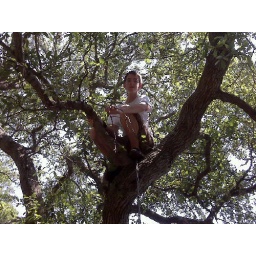
Jesse in tree myrtle beach